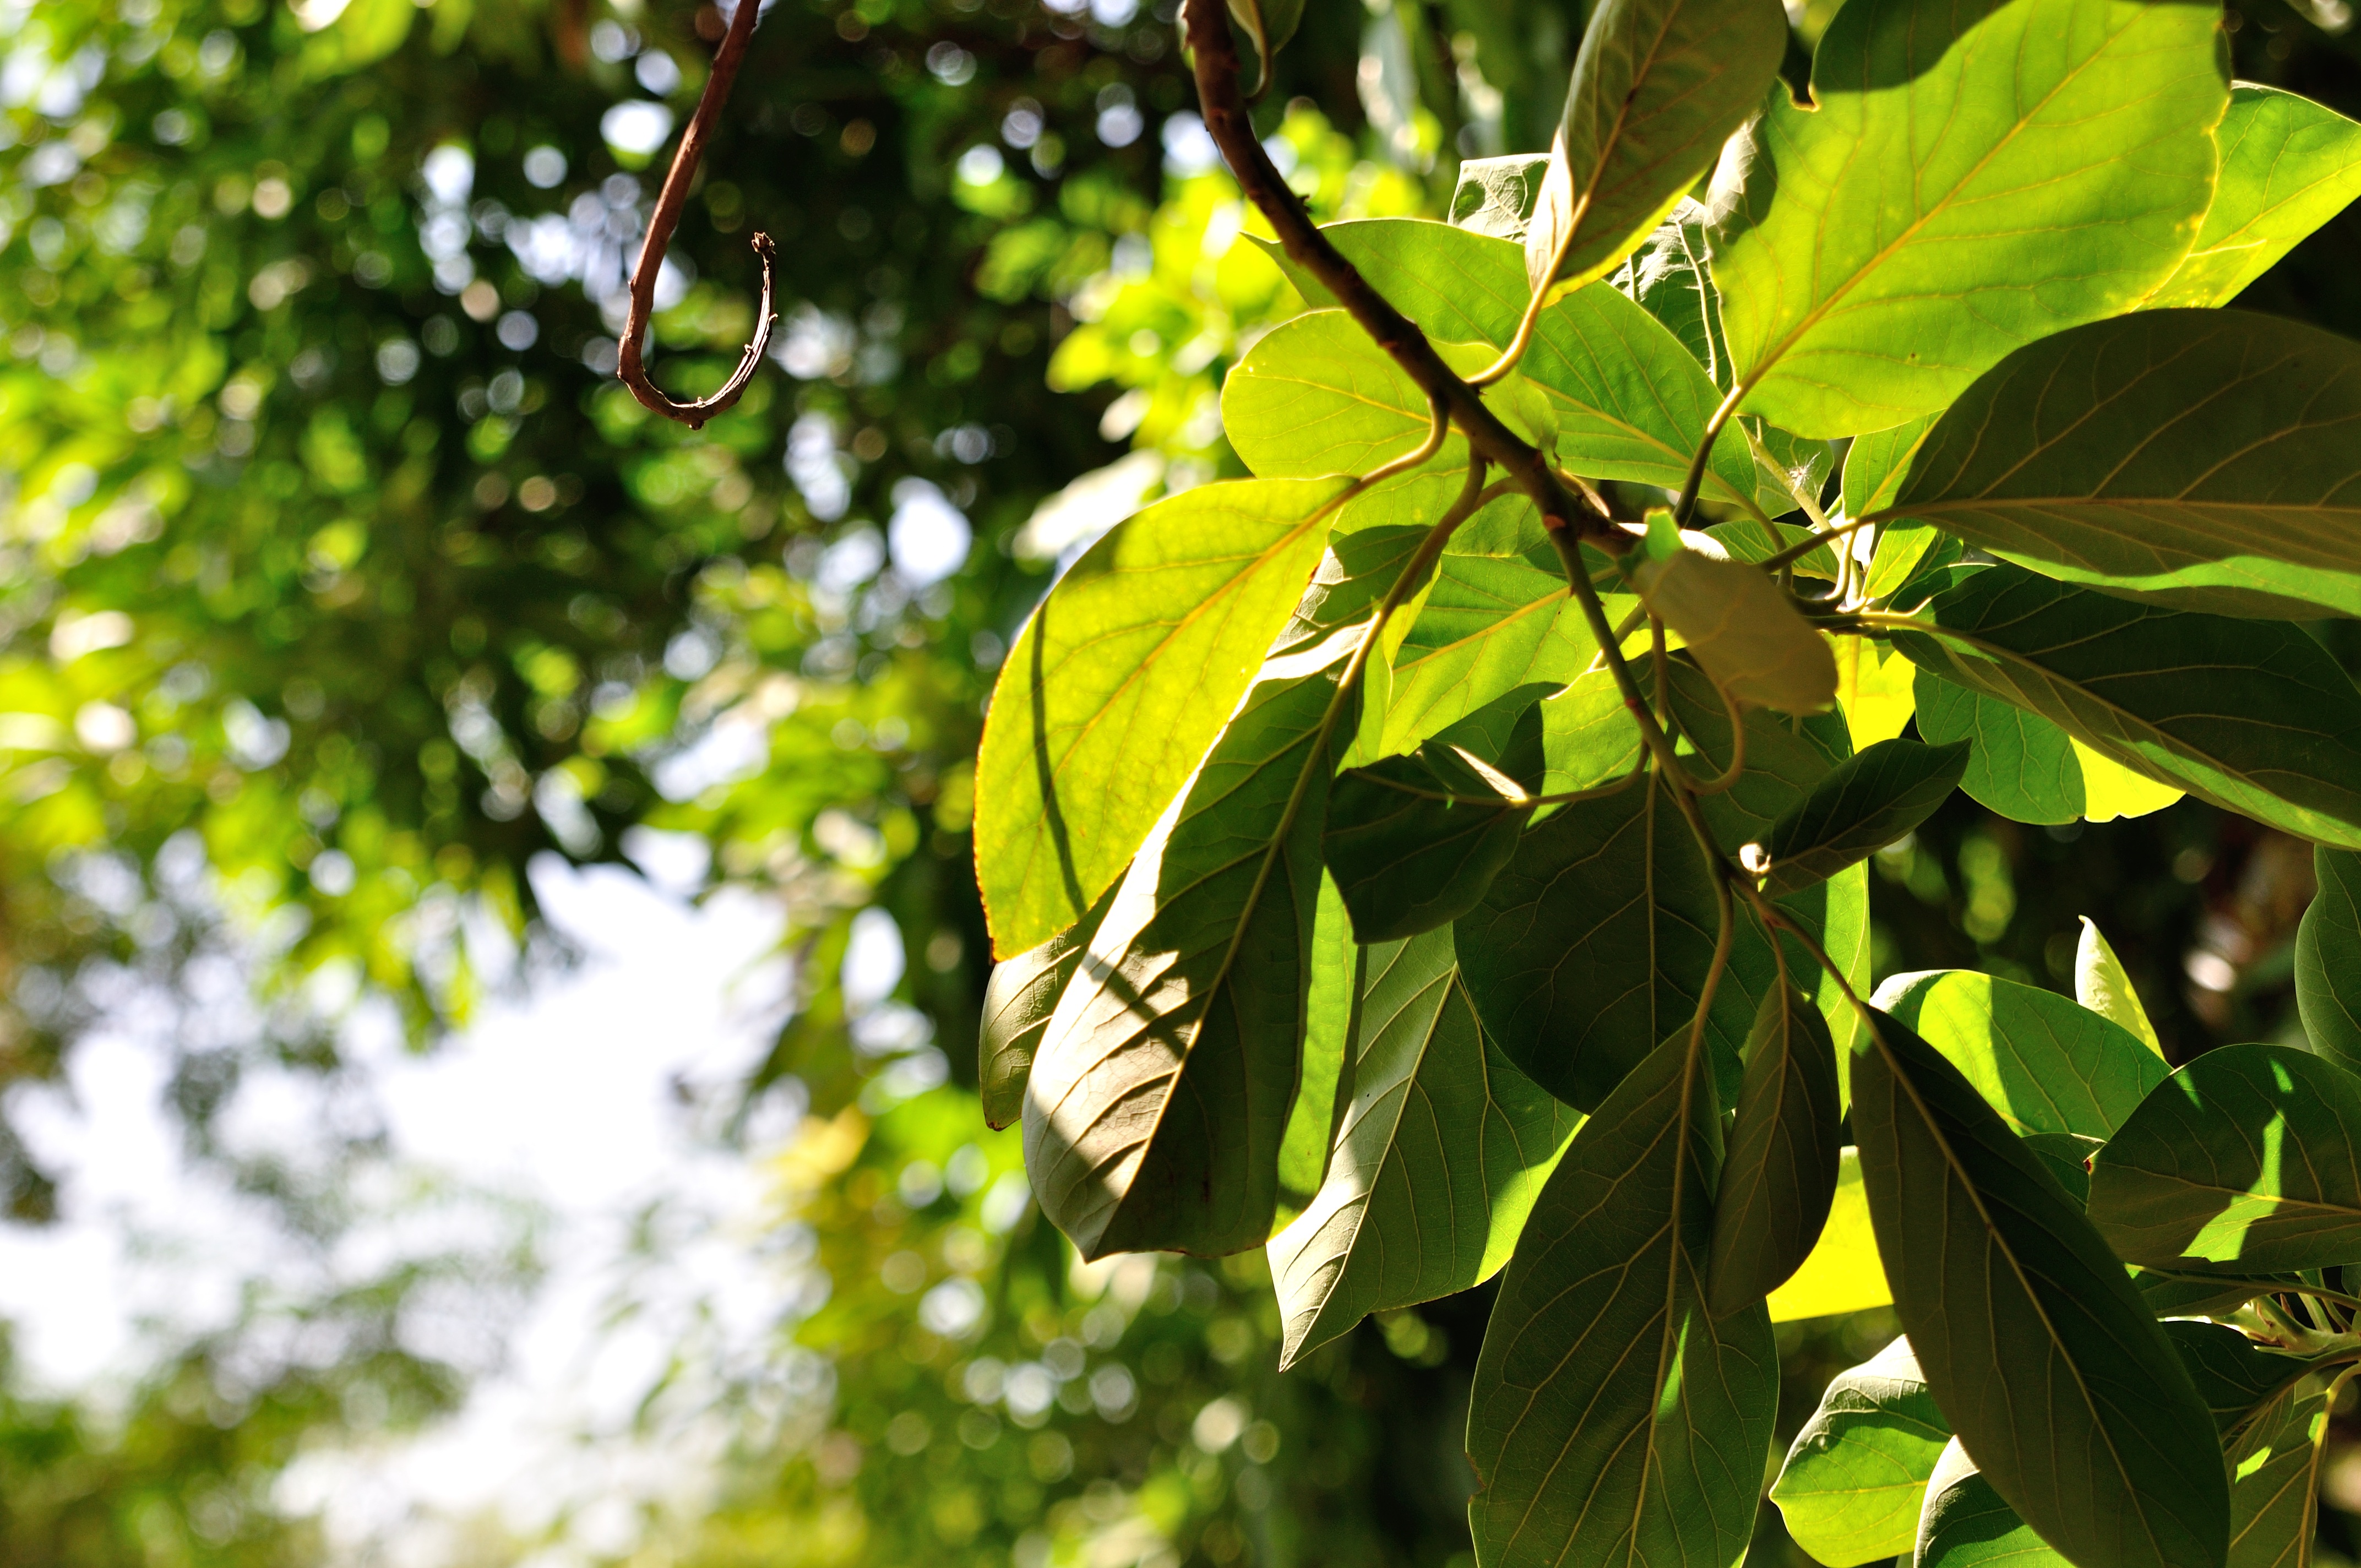
tree, nature, branch, blossom, plant, sunlight, leaf, flower, green, produce, autumn, botany, flora, tree leaf, shrub, deciduous, flowering plant, maidenhair tree, green light, woody plant, land plant